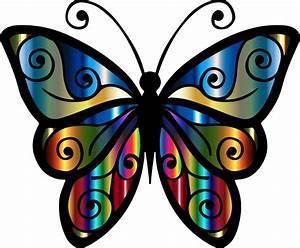
butterfly